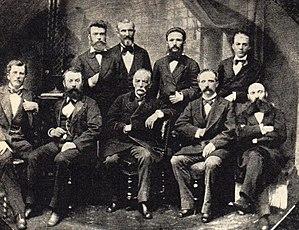
Le chemin de fer Ferrovías Central au Pérou qui relie le port de Callao sur la côte du Pacifique à la capitale Lima, se dirige vers l'Est jusqu'au noeud ferroviaire de La Oroya, puis vers le Sud-Est du pays jusqu'à Huancayo. Un embranchement à partir de la ville minière La Oroya mène vers le Nord-Ouest jusqu'à Cerro de Pasco. Ces deux lignes sont exploitées par le consortium Ferrocarril Central Andino.